Eugen Lovinescu

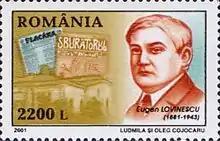
Eugen Lovinescu on a 2001 Romanian stamp

A in Bucharest is named after him, and so are streets in Bucharest, Cluj-Napoca, Constanța, Pitești, and Satu Mare. The building in Bucharest where he lived and where the Sburătorul literary society held is meetings from 1938 to 1943 is now called . In 2001, Poșta Română issued a 2,200 lei stamp in his honor.